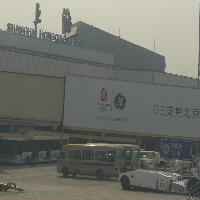
Weather: cloudy or overcast